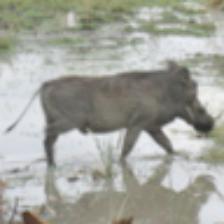
Label: NonHuman